Alice's Adventures Under Ground (opera)

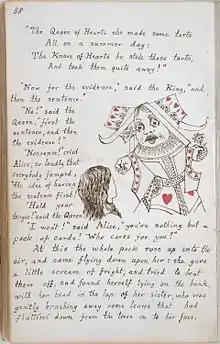
Page from the original manuscript copy of "Alice's Adventures Under Ground", 1864, held in the British Library

Alice's Adventures Under Ground is a 2016 one-act opera by Gerald Barry to his own libretto, based on Lewis Carroll's 1865 children's book "Alice's Adventures in Wonderland" (the original manuscript of which had the title of "Alice's Adventures Under Ground") and its 1871 sequel "Alice Through the Looking-Glass". First performed in a concert staging at the Walt Disney Concert Hall, Los Angeles on 22 November 2016 (a performance repeated with the same cast and conductor, Thomas Adès, at the Barbican Centre in London a few days later), it received its stage premiere at the Royal Opera House on 3 February 2020. The staging was a joint production by the Royal Opera House, Irish National Opera and Dutch National Opera, and was directed by Antony McDonald.